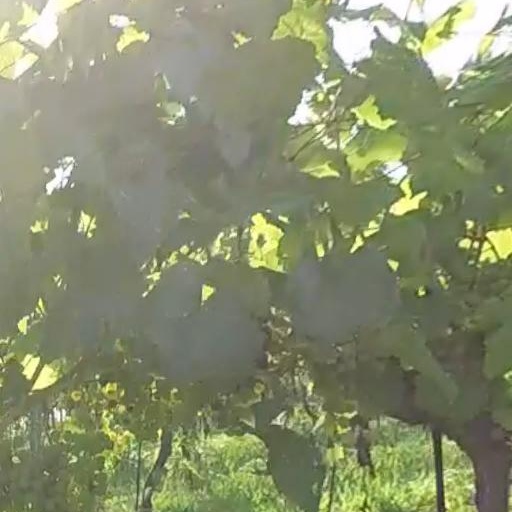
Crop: grape